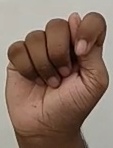
ASL sign: T